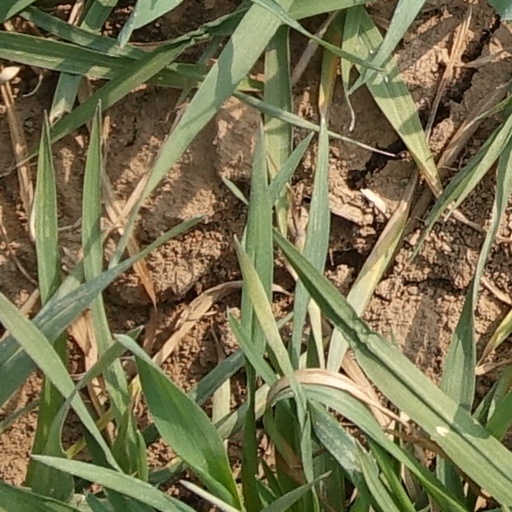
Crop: wheat